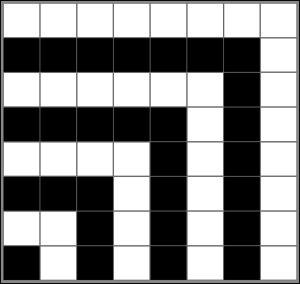
En mathématiques, une preuve sans mots est une démonstration d'une identité à l'aide d'un diagramme la rendant évidente, sans qu'un texte plus explicite le commentant soit nécessaire. Quand le diagramme n'en illustre qu'un cas particulier, il faut que sa généralisation ne demande au lecteur qu'un effort minimal. Malgré les risques qu'elles présentent, ces démonstrations sont souvent considérées comme plus élégantes que des preuves mathématiquement plus rigoureuses.